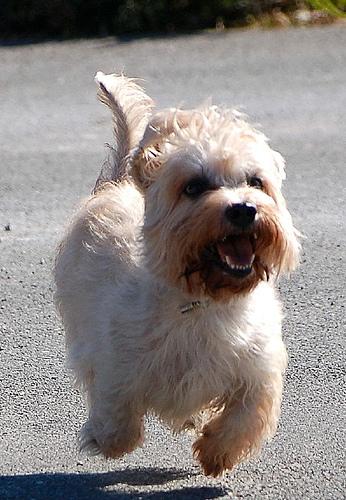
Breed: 211-n000052-Dandie_Dinmont